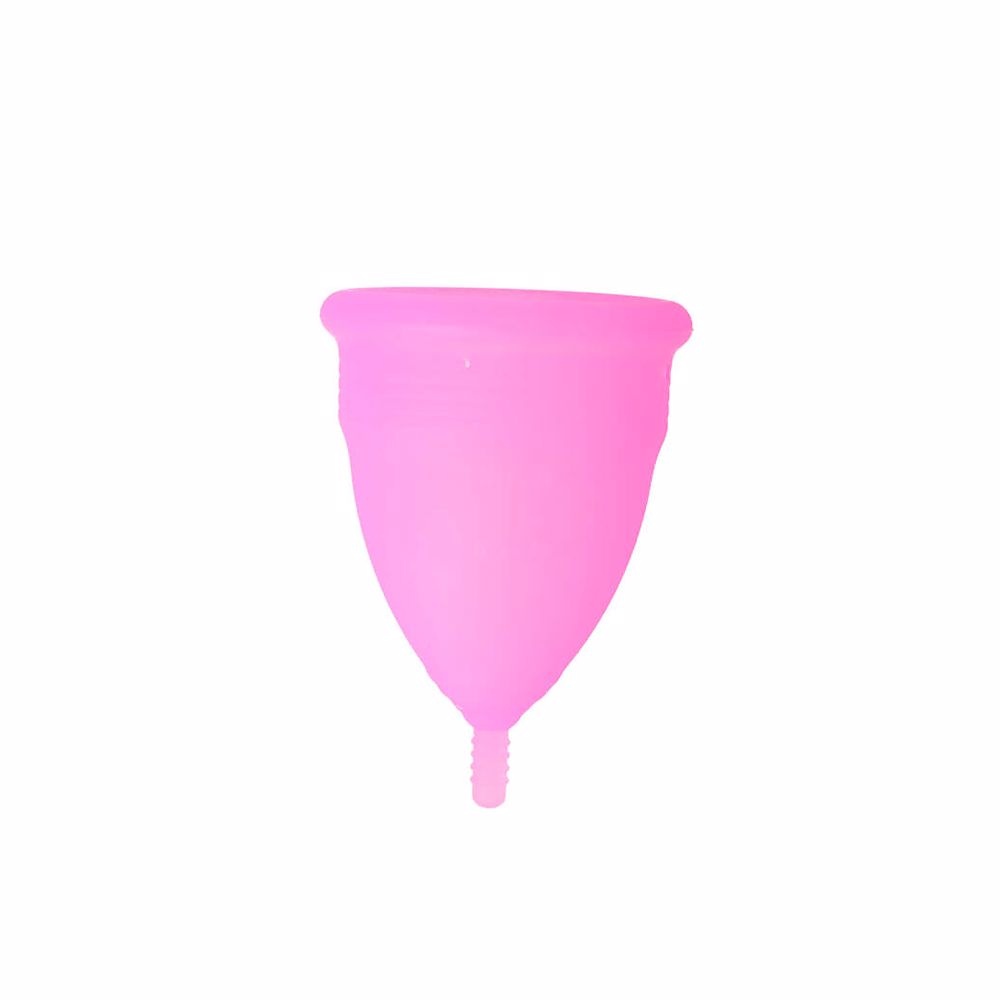
Farma kuukupin sterilointilaite #medium 1 kpl
INCA FARMA kuukupin sterilointilaite #medium 1 kpl INCA esittelee FARMA kuukupin sterilointilaitteen koossa M, joka sisältää kätevän sterilointityökalun. Tämä ekologinen ja uudelleenkäytettävä vaihtoehto tarjoaa puhtaan, huomaamattoman ja turvallisen vaihtoehdon perinteisille siteille ja tamponille. Nauti jopa 12 tunnin luotettavasta suojasta ilman huolta epämiellyttävistä hajuista. Kestävä ja ympäristöystävällinen vaihtoehto FARMA kuukuppi on valmistettu korkealaatuisesta ja kestävästä materiaalista, joka on turvallinen käyttää. Se vähentää jätteen määrää ja säästää rahaa pitkällä aikavälillä. Helppo käyttää ja steriloida Sterilointilaite tekee kuukupin puhdistamisesta ja steriloinnista vaivatonta. Voit käyttää sitä helposti kotona ja matkoilla. Pitkäkestoinen suojateho Kuukuppi tarjoaa jopa 12 tunnin suojan ilman vuotoja, jotta voit nauttia päivästä huolettomasti. Luonnollinen ja mukava käyttää Kuukuppi on pehmeä ja taipuisa, ja se mukautuu kehosi muotoihin täydellisesti. Se on myös hypoallergeeninen ja sopii herkälle iholle. Ominaisuudet ja mitat: Koko: Medium Materiaali: Silikoni Väri: Läpinäkyvä Sisältää sterilointilaitteen Kestävä ja ympäristöystävällinen Helppo käyttää ja puhdistaa Pituus: XX cm Halkaisija: XX cm
Brand: INCA
Category: Health & Beauty > Personal Care > Feminine Sanitary Supplies > Feminine Pads & Protectors